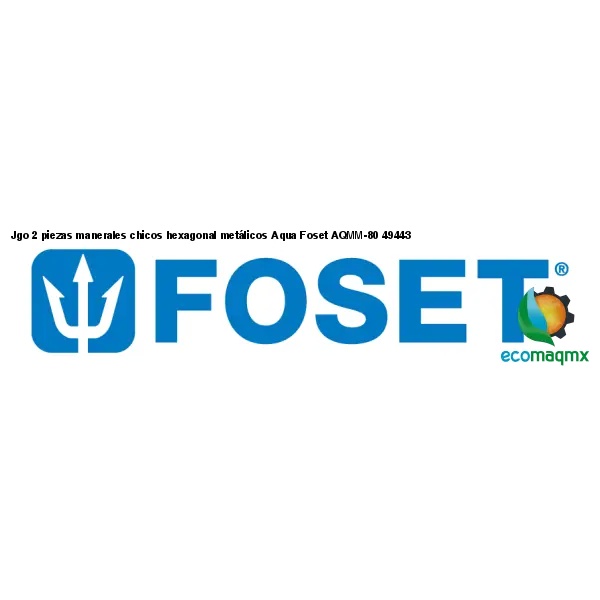
Jgo 2 piezas manerales chicos, hexagonal, metálicos, Aqua Foset AQMM-80 49443
Jgo 2 piezas manerales chicos, hexagonal, metálicos, Aqua Foset AQMM-80 49443
Brand: Foset
Category: Home & Garden > Kitchen & Dining > Kitchen Appliance Accessories > Pasta Maker Accessories